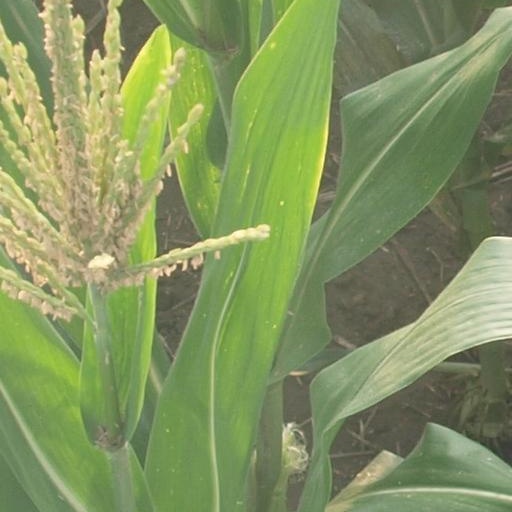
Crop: maize; corn